The Green Berets (book)

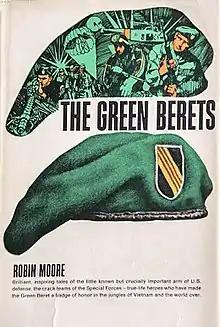
First edition

The Green Berets is a book written by Robin Moore about the Green Berets during the Vietnam War. First published in 1965, it became a best-selling paperback in 1966. The latest edition was published in 2016.